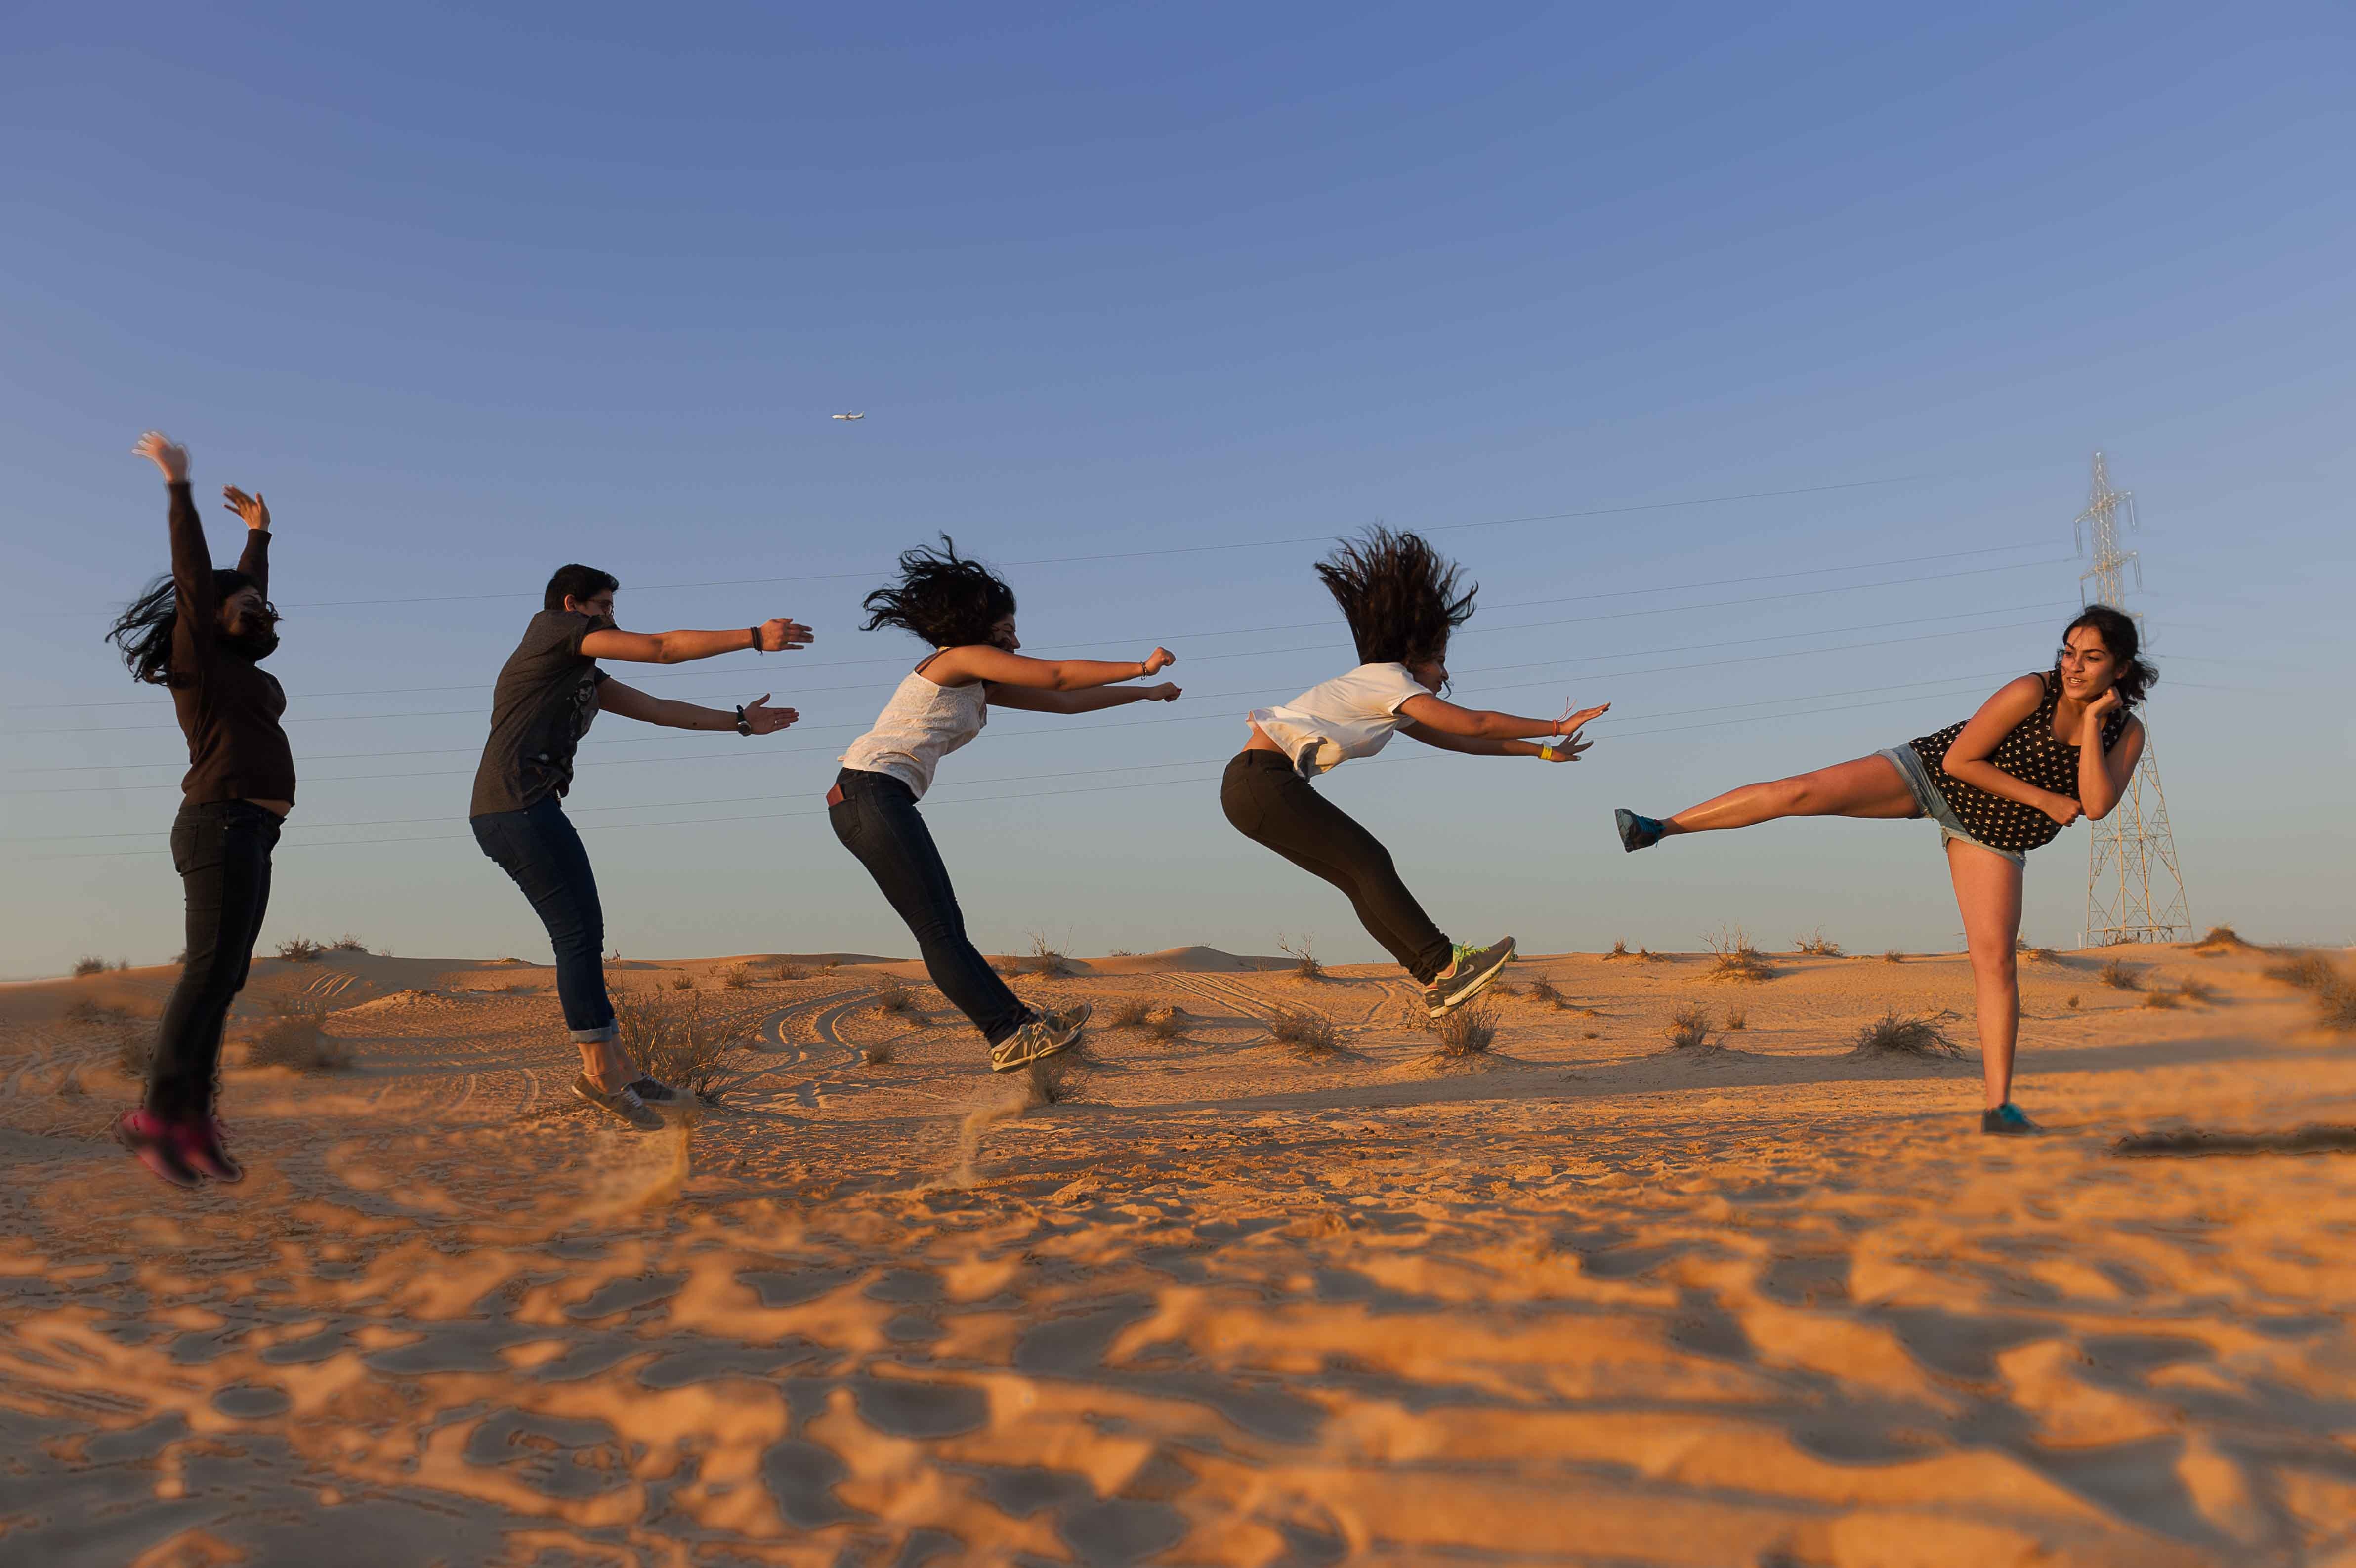
sand, young, mid air, levitation, family, kids, children, fun, happy, sports, joy, natural environment, physical fitness